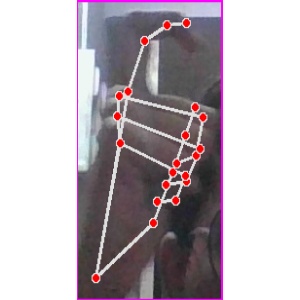
अक्षर: ट